Pete Calac

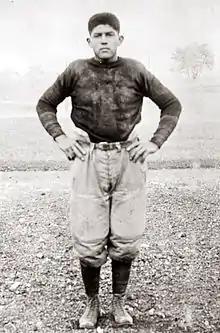

Pedro "Pete" Calac (May 13, 1892 – January 30, 1968) was a professional football player who played in the Ohio League and during the early years of the National Football League (NFL). Over the course of his 10-year career he played for the Canton Bulldogs, Cleveland Indians, Washington Senators, Oorang Indians and the Buffalo Bisons.